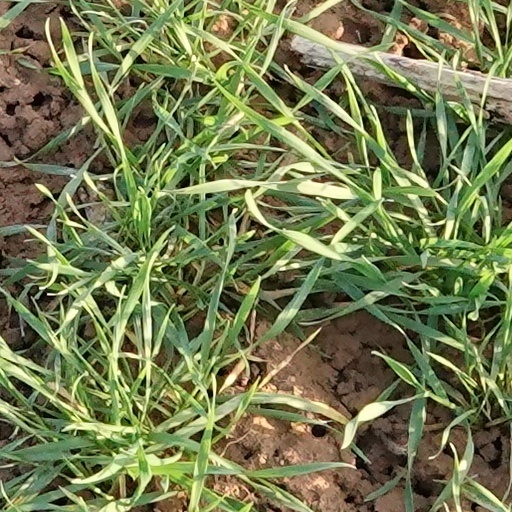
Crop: wheat